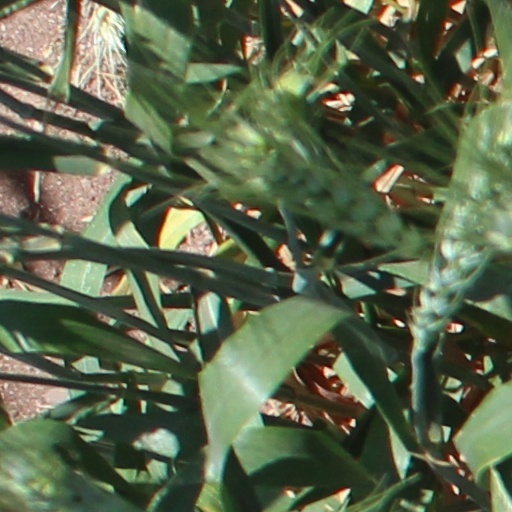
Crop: wheat